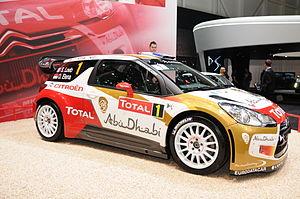
Salon international de l'automobile de Genève 2013